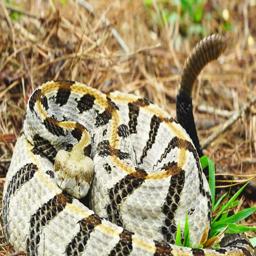
Animal: snakes